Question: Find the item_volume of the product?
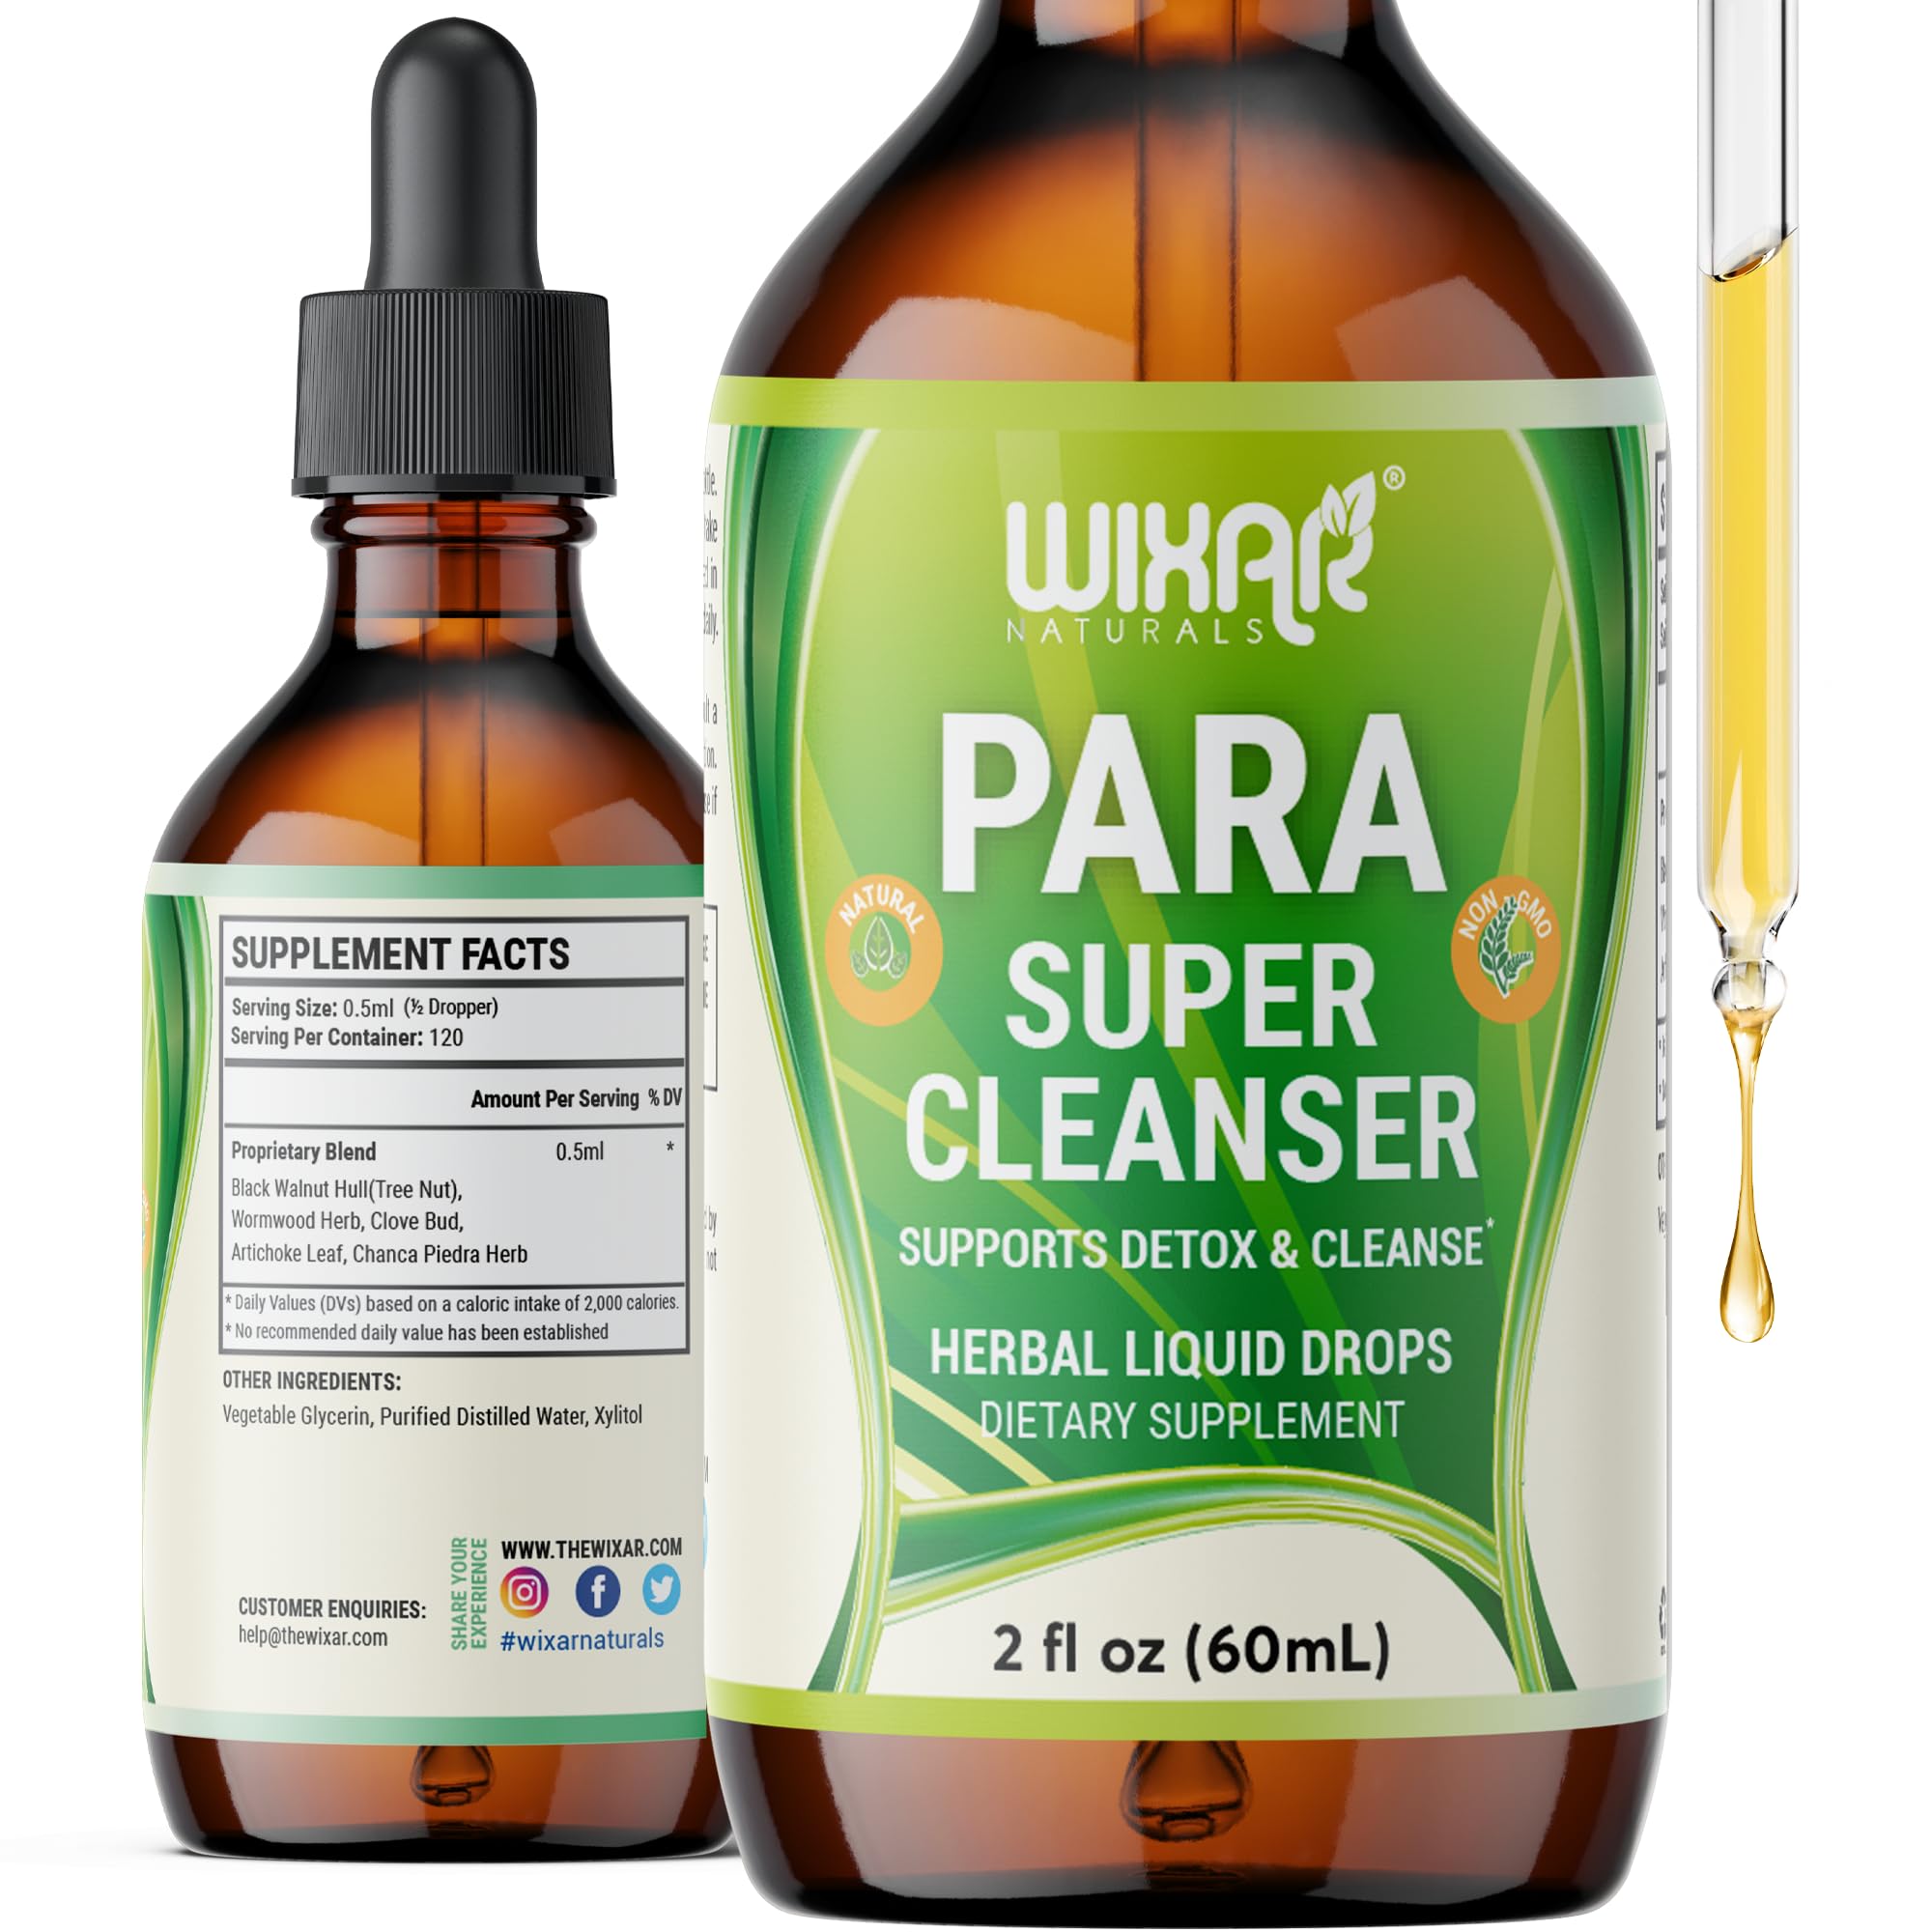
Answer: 2.0 fluid ounce